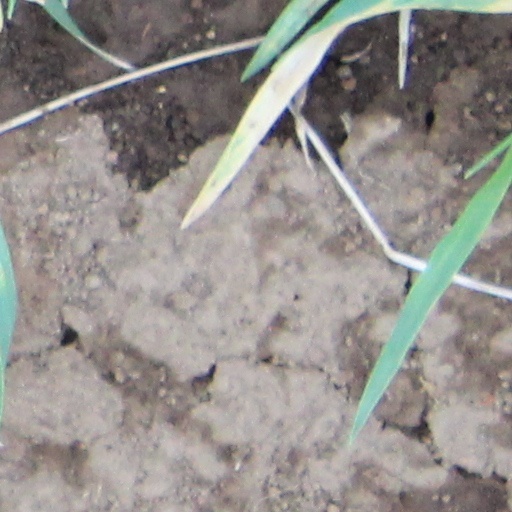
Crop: wheat